American Revolutionary War

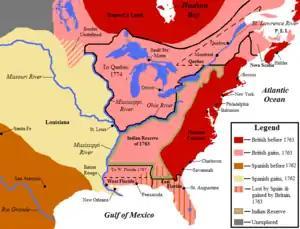
Map showing the territorial gains of Great Britain and Spain following the French and Indian War with lands held by the British prior to 1763 (in red), land gained by Britain in 1763 (in pink), and lands ceded to the Kingdom of Spain in secret during 1762 (in light yellow).

The French and Indian War, part of the wider global conflict known as the Seven Years' War, ended with the 1763 Peace of Paris, which expelled France from their possessions in New France. The Royal Proclamation of 1763 was designed to refocus colonial expansion north into Nova Scotia and south into Florida, with the Mississippi River as the dividing line between British and Spanish possessions in America. Settlement was tightly restricted beyond the 1763 limits, and claims west of this line, including by Virginia and Massachusetts, were rescinded. With the exception of Virginia and others deprived of rights to western lands, the colonial legislatures agreed on the boundaries but disagreed on where to set them. Many settlers resented the restrictions entirely, and enforcement required permanent garrisons along the frontier, which led to increasingly bitter disputes over who should pay for them.